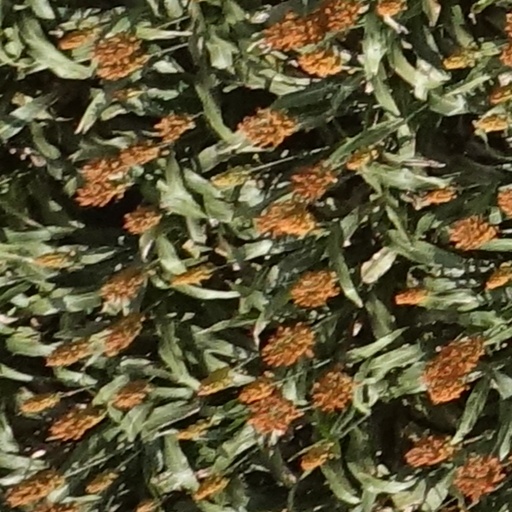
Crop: sorghum